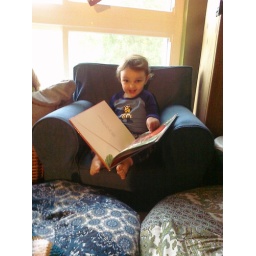
reading in his blue chair this morning